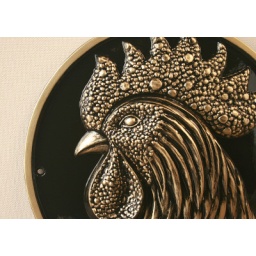
Sculptured cast aluminium wall plaque of Rooster approx 380mm diameter, finished in black &amp;amp; gold